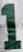
Number: 1